Bizau

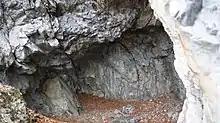
The Wetzsteinhöhle

The Wetzsteinhöhle ("Whetstone Cave") is a manmade dry cavity, a former mine for sandstone. The Hüttbach stream flows down below the cave.